Imba Nihon-idai Station

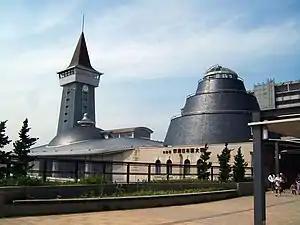
Imba-Nihon-Idai Station, May 2007

is a junction passenger railway station located in the city of Inzai, Chiba, Japan, operated jointly by the third-sector railway operator Hokusō Railway and the private railway company Keisei Electric Railway.